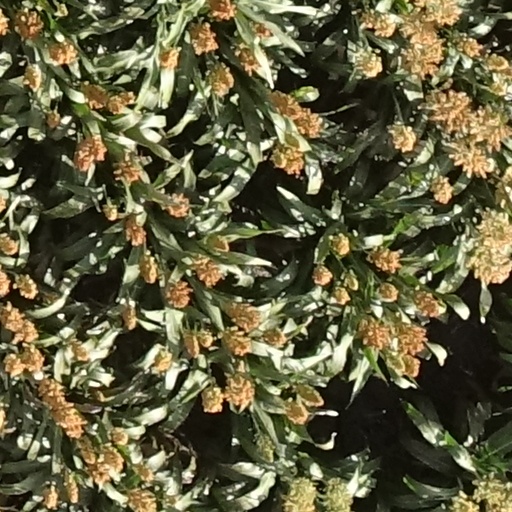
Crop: sorghum